2008 Texas Longhorns football team

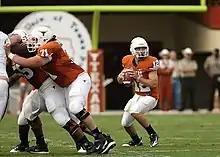
Colt McCoy (12) playing quarterback

Prior to the 2008 season, Texas and Rice had competed in football on 90 prior occasions. The series, which began in 1914, is the fourth oldest (by number of games) in Texas history. Like Arkansas, Rice once played alongside Texas in the Southwest Conference and the rivalry has continued (67 Texas wins vs 21 wins for Rice, with one tie). This was alluded to by President John F. Kennedy when he admired the challenge faced by the Rice Owls when they play Texas in Austin. Rice coach David Bailiff used this speech to motivate his team. The coach distributed wristbands bearing the letters "BIH". The letters stand for the phrase "Because it's hard". Bailiff explains that Rice plays Texas for the same reason he intends to build Rice's expectations of winning. "Because it's hard", he says, "It is hard here. But it's not impossible." Over the 47 years since Kennedy made his speech, the Owls are 2–44–1 against Texas.